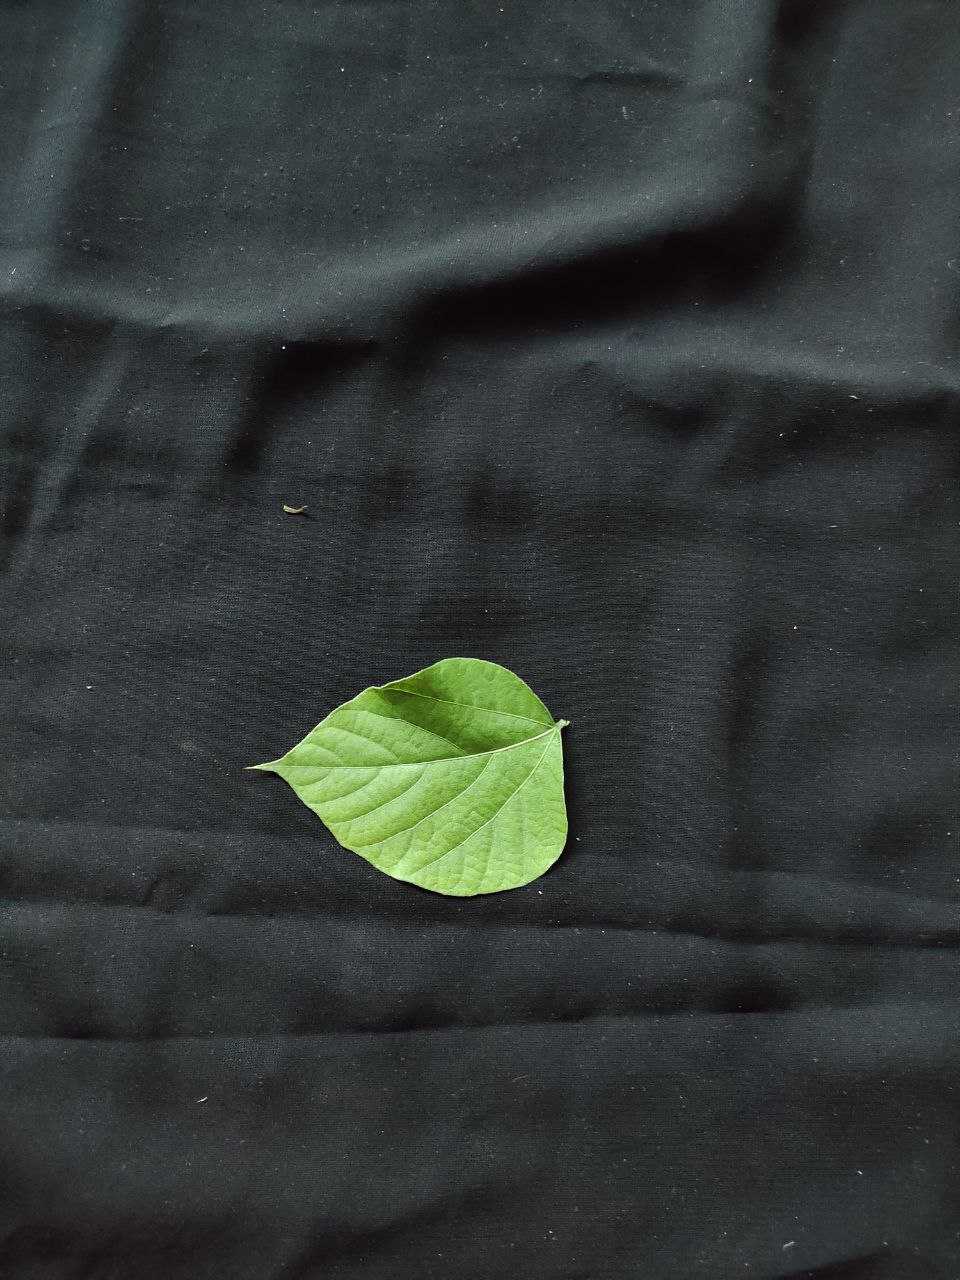
Crop: bean
Leaf condition: Fresh Leaf